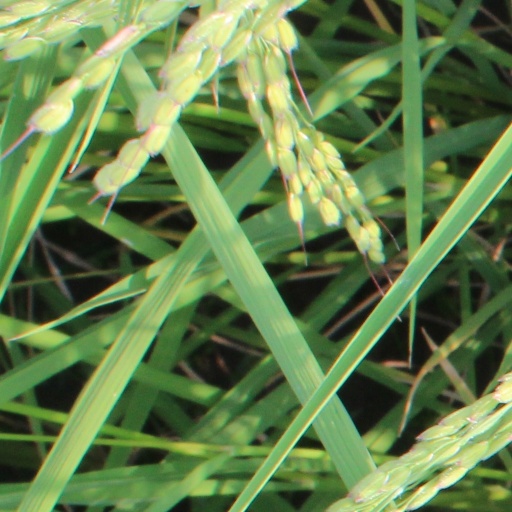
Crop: rice